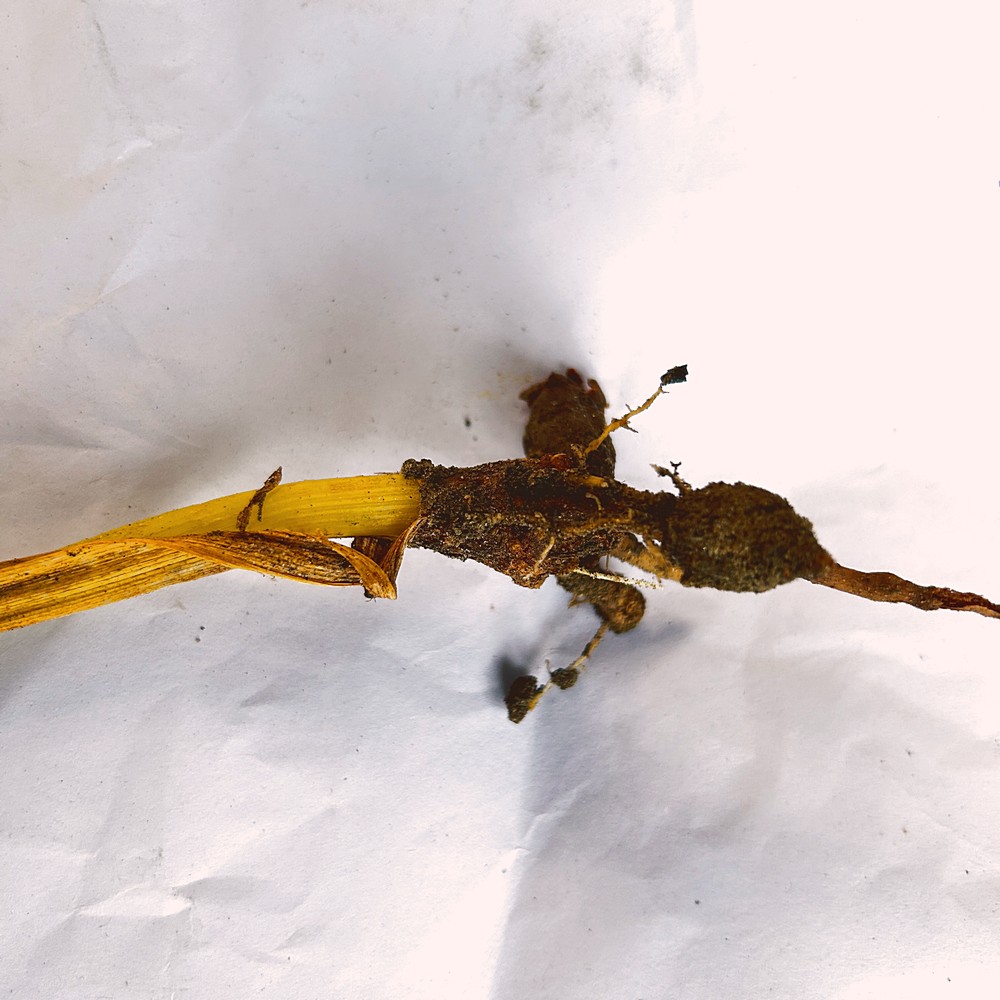
Label: Rhizome Disease Root